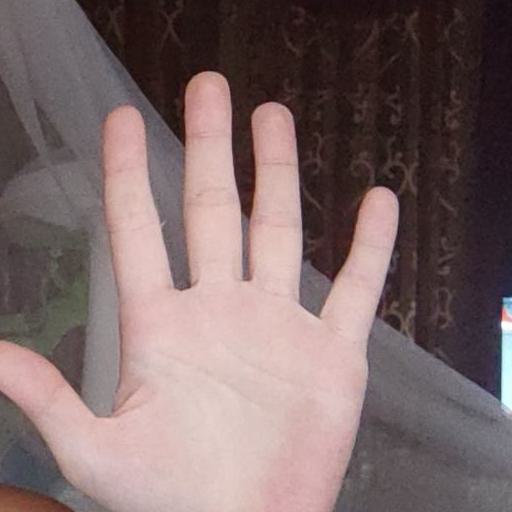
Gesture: palm